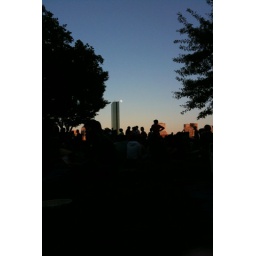
Looking from in front of MIT across the river to Boston. The tall building is the John Hancock Tower, tallest building in Boston.